Star Wars: From the Adventures of Luke Skywalker

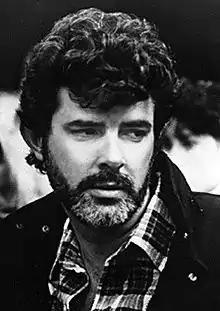
Credited author and "Star Wars" creator George Lucas (1986, age 42)

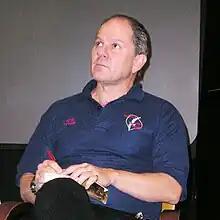
Ghostwriter Alan Dean Foster (2007, age 60)

The book was written by Foster and based upon Lucas's screenplay for the first "Star Wars" film. On how he got the job, Foster said: